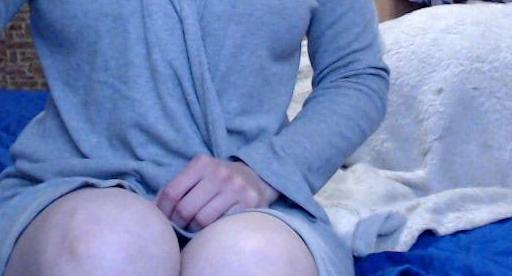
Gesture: no_gesture